Franco Moschino

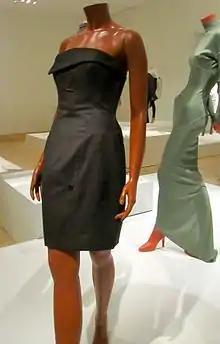
A Franco Moschino wool dress made from heavy men's suit fabric, 1990.

Moschino founded his own company, Moonshadow, in 1983 and launched the Moschino Couture! later that same year. At first, he designed casualwear and jeans, but his line eventually expanded to lingerie, eveningwear, shoes, menswear and perfumes. In 1988, he launched a less expensive Cheap and Chic line.